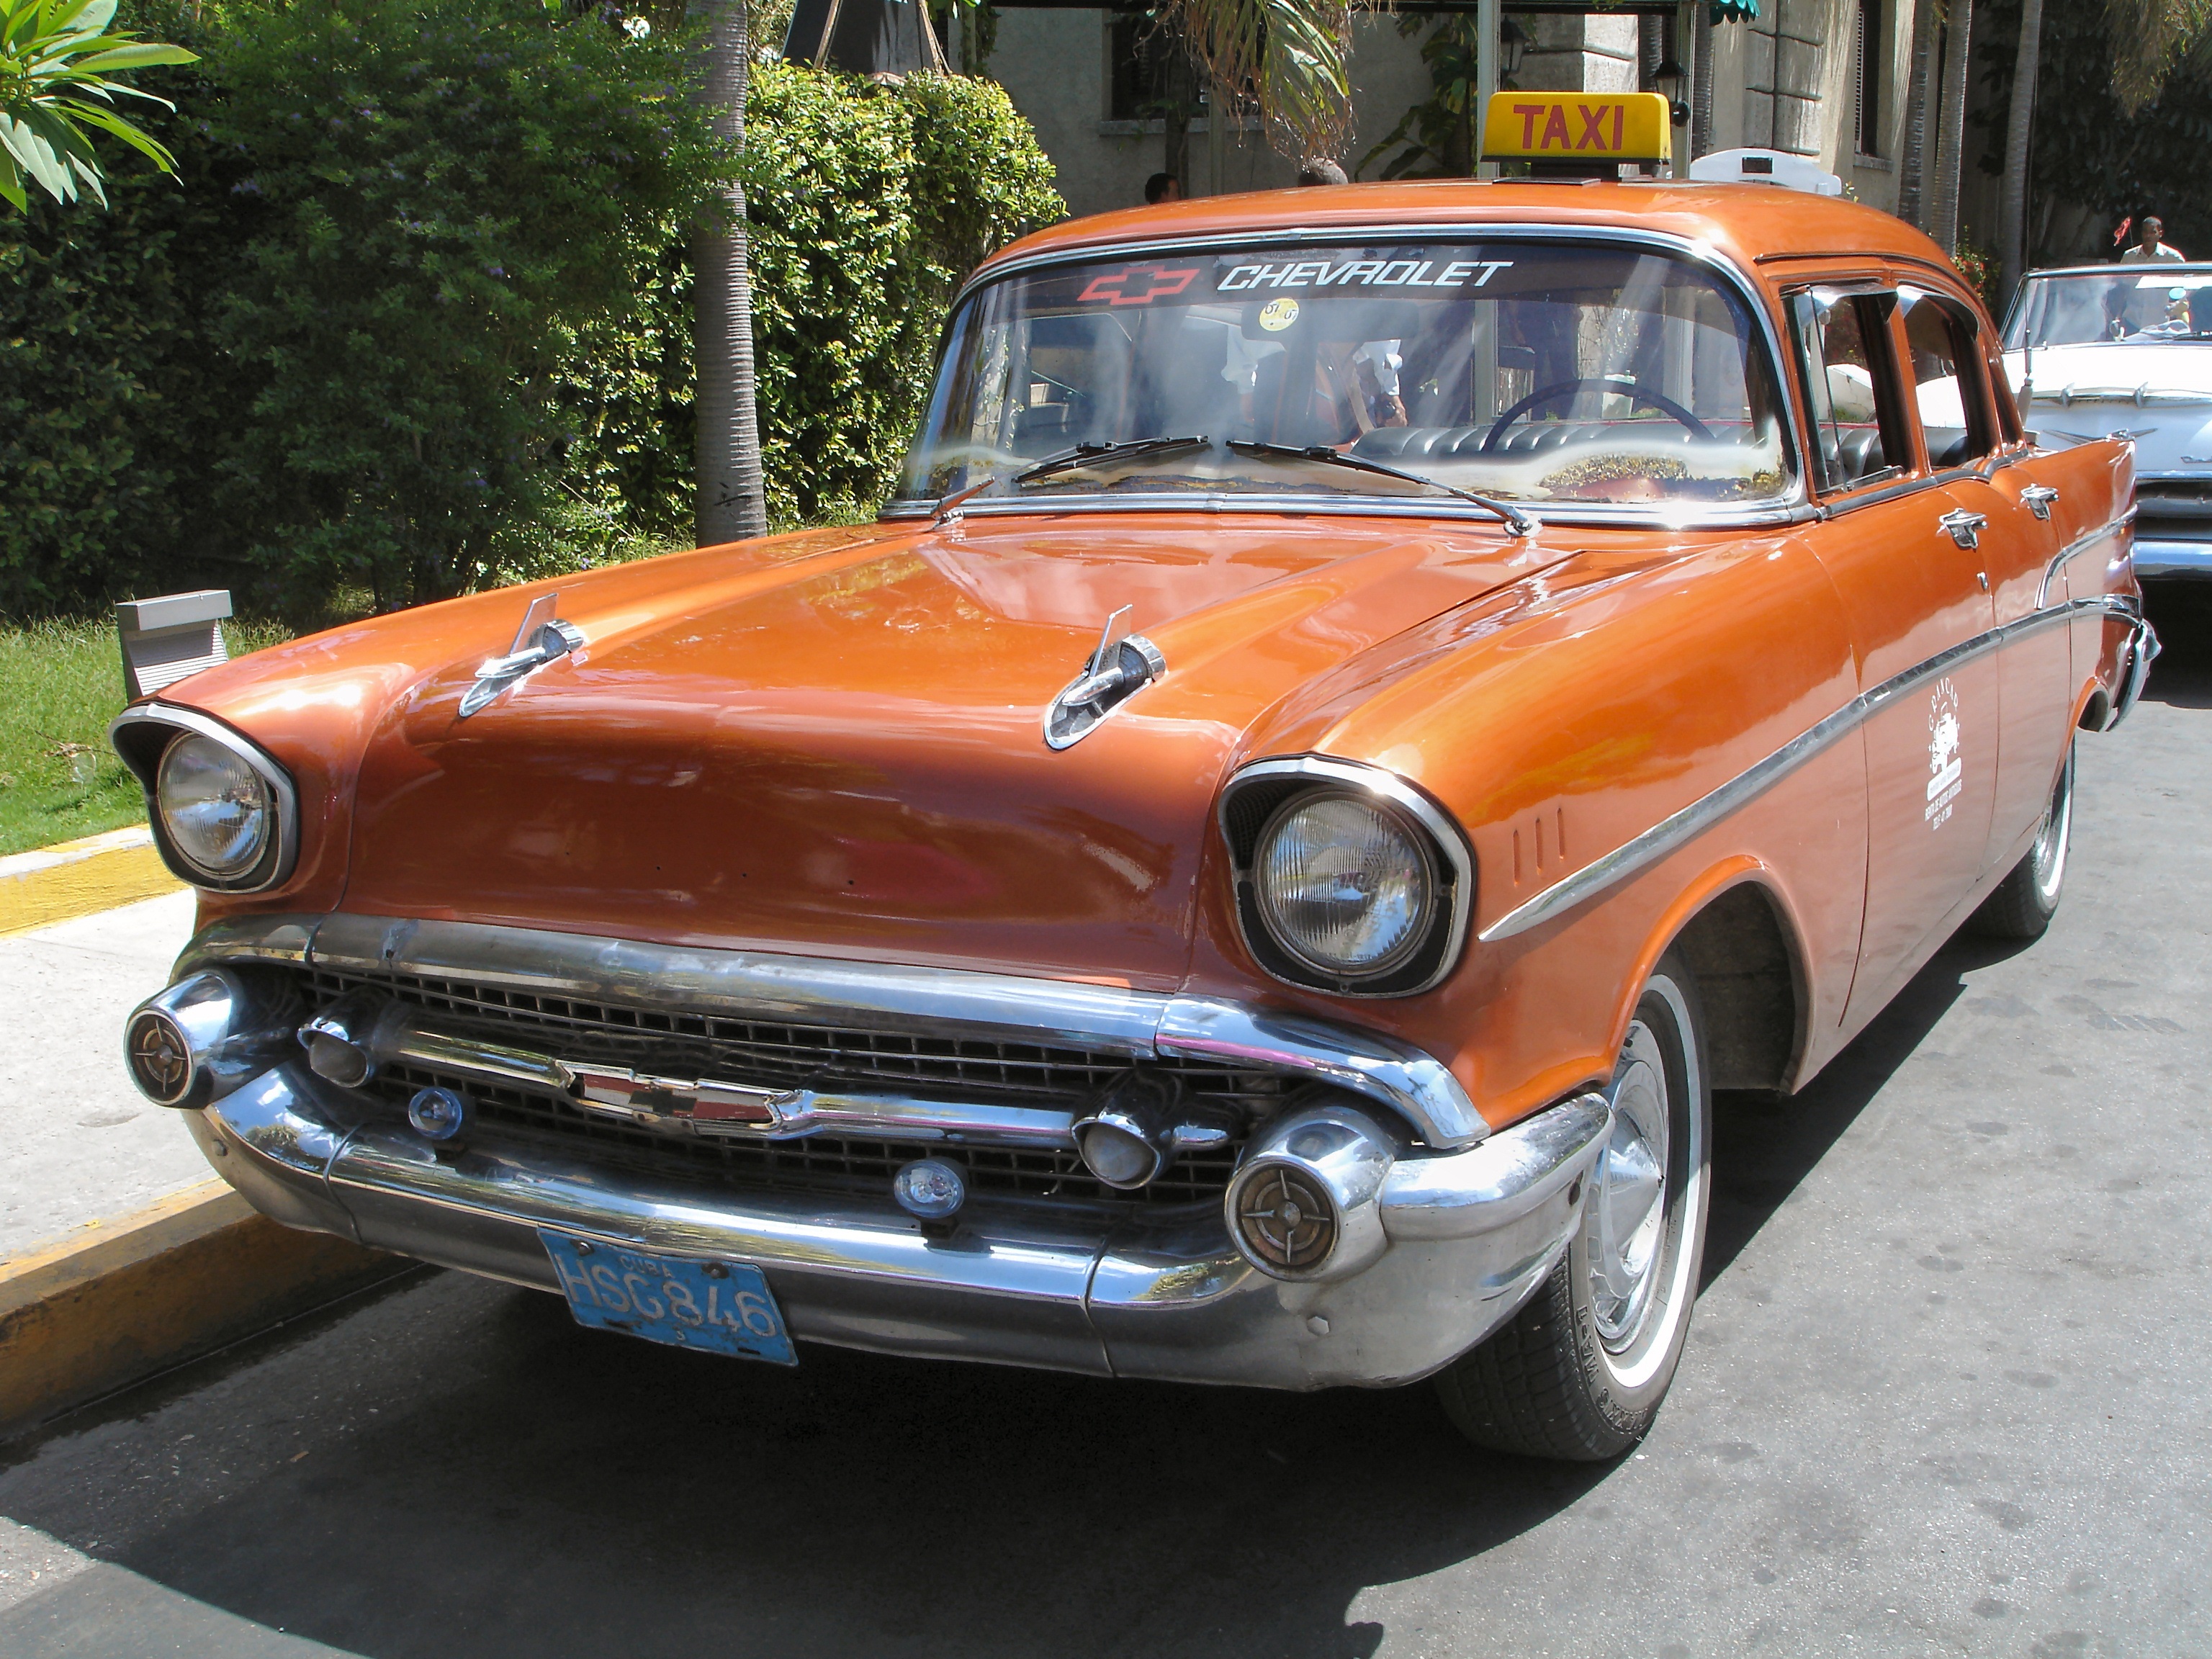
car, vintage, retro, vehicle, old car, classic car, automotive, cuba, sedan, oldtimer, convertible, coupe, american car, antique car, land vehicle, automobile make, automotive exterior, compact car, luxury vehicle, chevrolet bel air, 1957 chevrolet